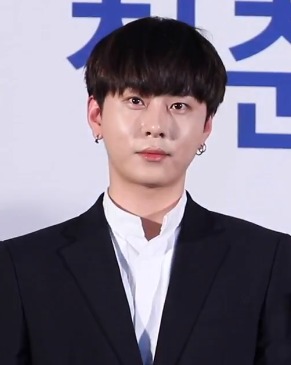
ยง จุน-ฮย็อง

| name = ยง จุน-ฮย็อง
| image = Yong Jun-hyung 2018-05-30.jpg
| caption = จุนฮย็องในเดือนพฤษภาคม 2018
| birth_name = ยง แจ-ซุน
| birth_place = โซล, ประเทศเกาหลีใต้
| module = Infobox musical artist|embed=yes
| years_active = 2007–ปัจจุบัน
ยง จุน-ฮย็อง (; เกิด 19 ธันวาคม พ.ศ. 2532) รู้จักกันทั่วไปในชื่อ จุนฮยอง เป็นนักร้อง, นักแต่งเพลง, แร็ปเปอร์, ผู้ผลิตแผ่นเสียง และนักแสดงชาวเกาหลีใต้ เขาเคยเป็นสมาชิกวงไฮไลต์ (วงดนตรีเกาหลีใต้)|ไฮไลต์ของวงดนตรีบอยแบนด์เคป็อป (เดิมชื่อ Beast) ตั้งแต่ปี 2552 ถึง 2562 เขาออกจากวงหลังจากยอมรับว่าดูวิดีโอที่ผิดกฎหมาย ตำรวจระบุว่าเขาเพิ่งถูกพิจารณาว่าเป็นพยานในช่วงเวลานี้ในBurning Sun scandal|กรณีอื้อฉาว Burning Sun
ในฐานะศิลปินเดี่ยวเขาได้ปล่อยเพลงประกอบละครเรื่อง "Flower (EP)|Flower" (2013) และอัลบั้มเต็ม 1 อัลบั้มชื่อ "Goodbye 20's" (2018). เขายังแสดงในละครเกาหลีเรื่อง "Monstar (TV series)|Monstar" (2013) และ "Coffee, Do Me a Favor" (2018) อีกด้วย
== อ้างอิง ==
==แหล่งข้อมูลอื่น==
หมวดหมู่:ศิลปินสังกัดคิวบ์เอนเตอร์เทนเมนต์
หมวดหมู่:นักร้องเกาหลีใต้
หมวดหมู่:บุคคลที่เกิดในปี พ.ศ. 2532
หมวดหมู่:แร็ปเปอร์ชายชาวเกาหลีใต้
หมวดหมู่:แร็ปเปอร์จากโซล
หมวดหมู่:สมาชิกของไฮไลต์
หมวดหมู่:ไอดอลชายชาวเกาหลีใต้
หมวดหมู่:นักแสดงชายจากโซล